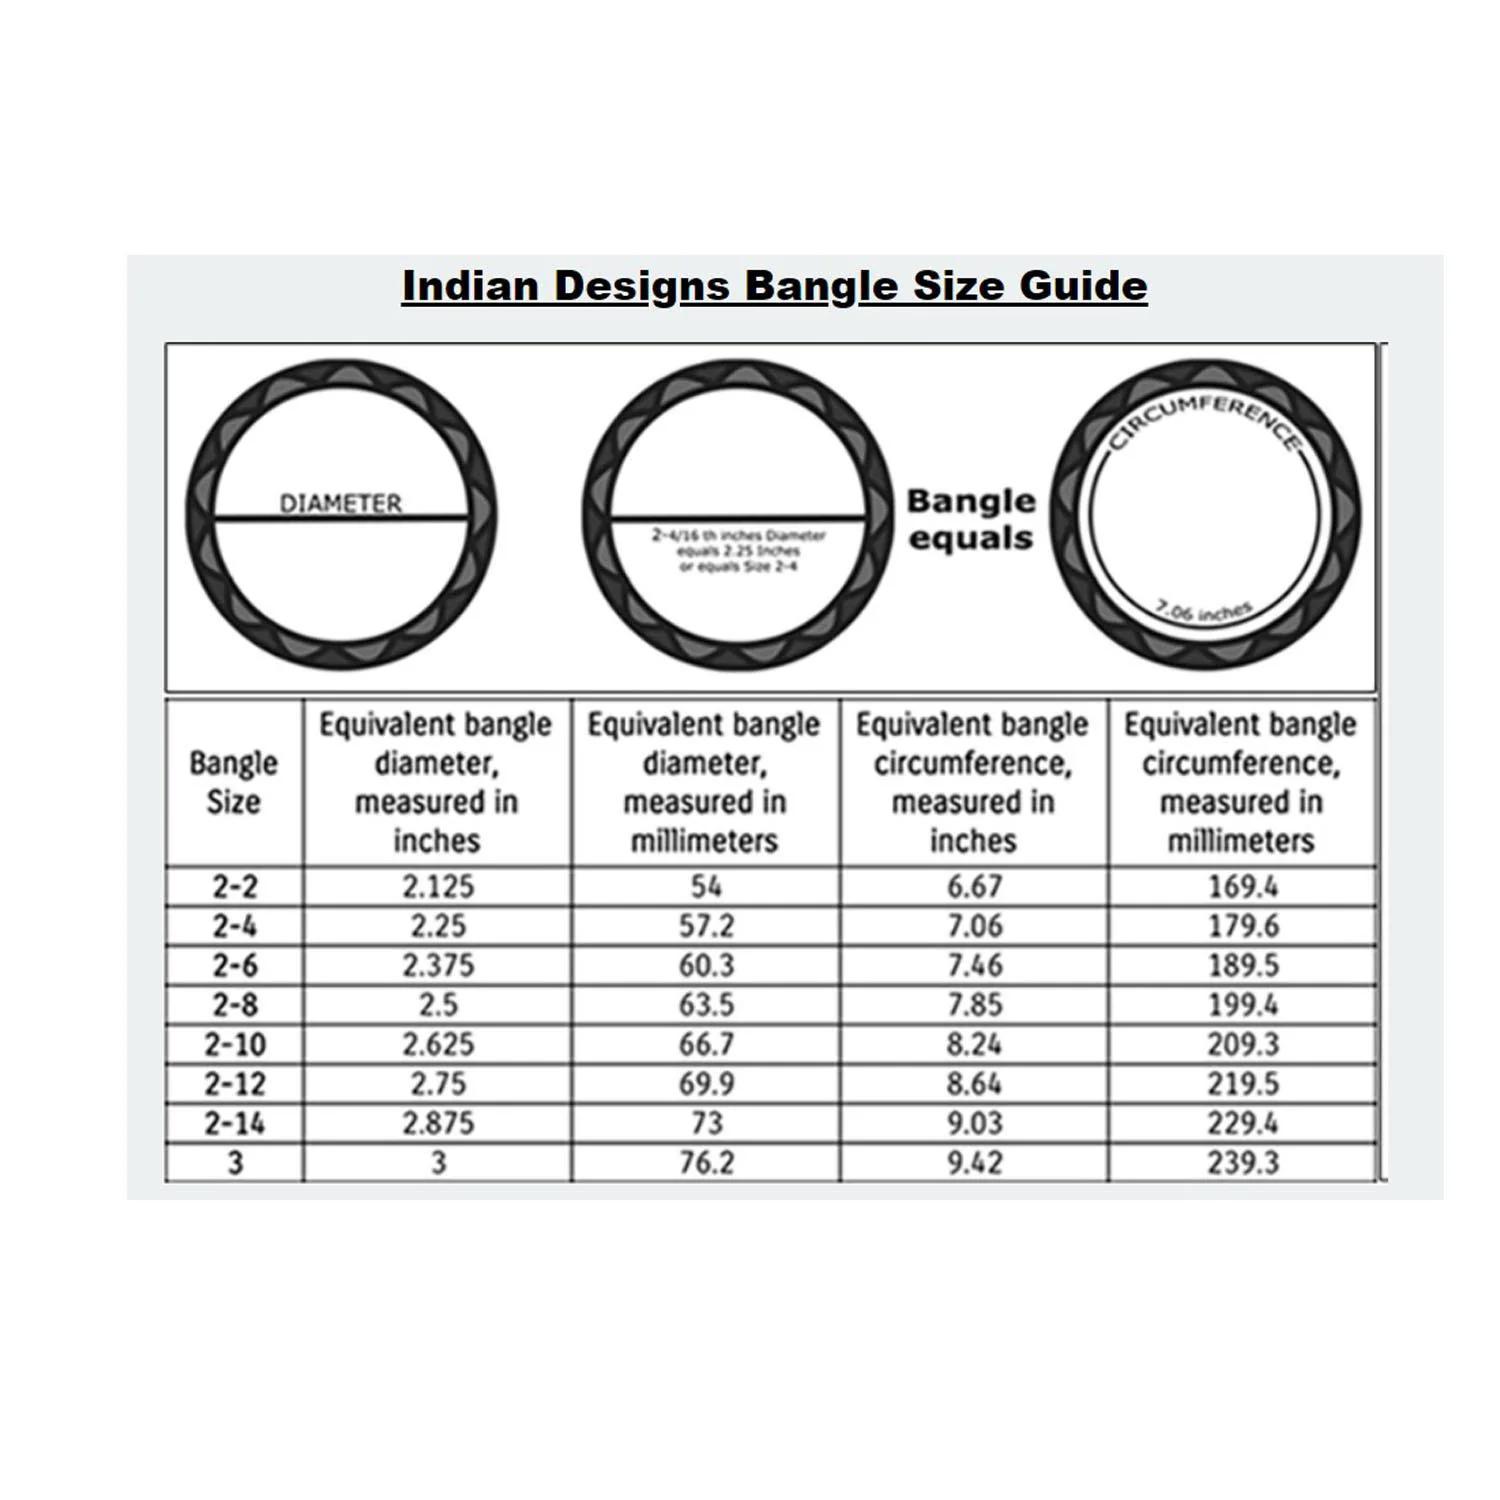
Vidhya Kangan Parrot Stone Stud Brass Bangle
Type: Bracelets & Bangles
Brand: Vidhya Kangan
Price: Rs. 560
 Parrot Stone Stud Brass Bangle ,Size - 2.4,2.6,2.8,2.10 ,Material- Brass ,Pack Of - 2 ,Color- Parrot ,Work- Stone Stud ,Item- Bangle ,SKU- ban12576
Included: Pack of 2